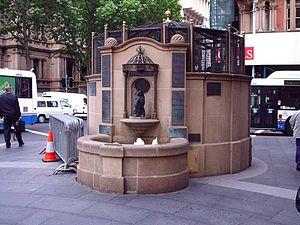
Le Queen Victoria Building est un bâtiment classé de la fin du XIXᵉ siècle conçu par l'architecte George McRae situé au 429-481 George Street dans le quartier central des affaires de Sydney, dans l'État de Nouvelle-Galles du Sud. Le bâtiment néo-roman est construit de 1893 à 1898 et mesure 190 mètres de long et 30 mètres de large. Les dômes sont construits par Ritchie Brothers. Le bâtiment remplit un pâté de maisons délimité par les rues George, Market, York et Druitt. Conçu comme un marché, il a été utilisé à diverses autres fins, a subi un remodelage puis une dégradation jusqu'à sa restauration et son retour à son utilisation d'origine à la fin du XXᵉ siècle. L'édifice appartient à la ville de Sydney et a été ajouté au registre du patrimoine de l'État de la Nouvelle-Galles du Sud le 5 mars 2010.